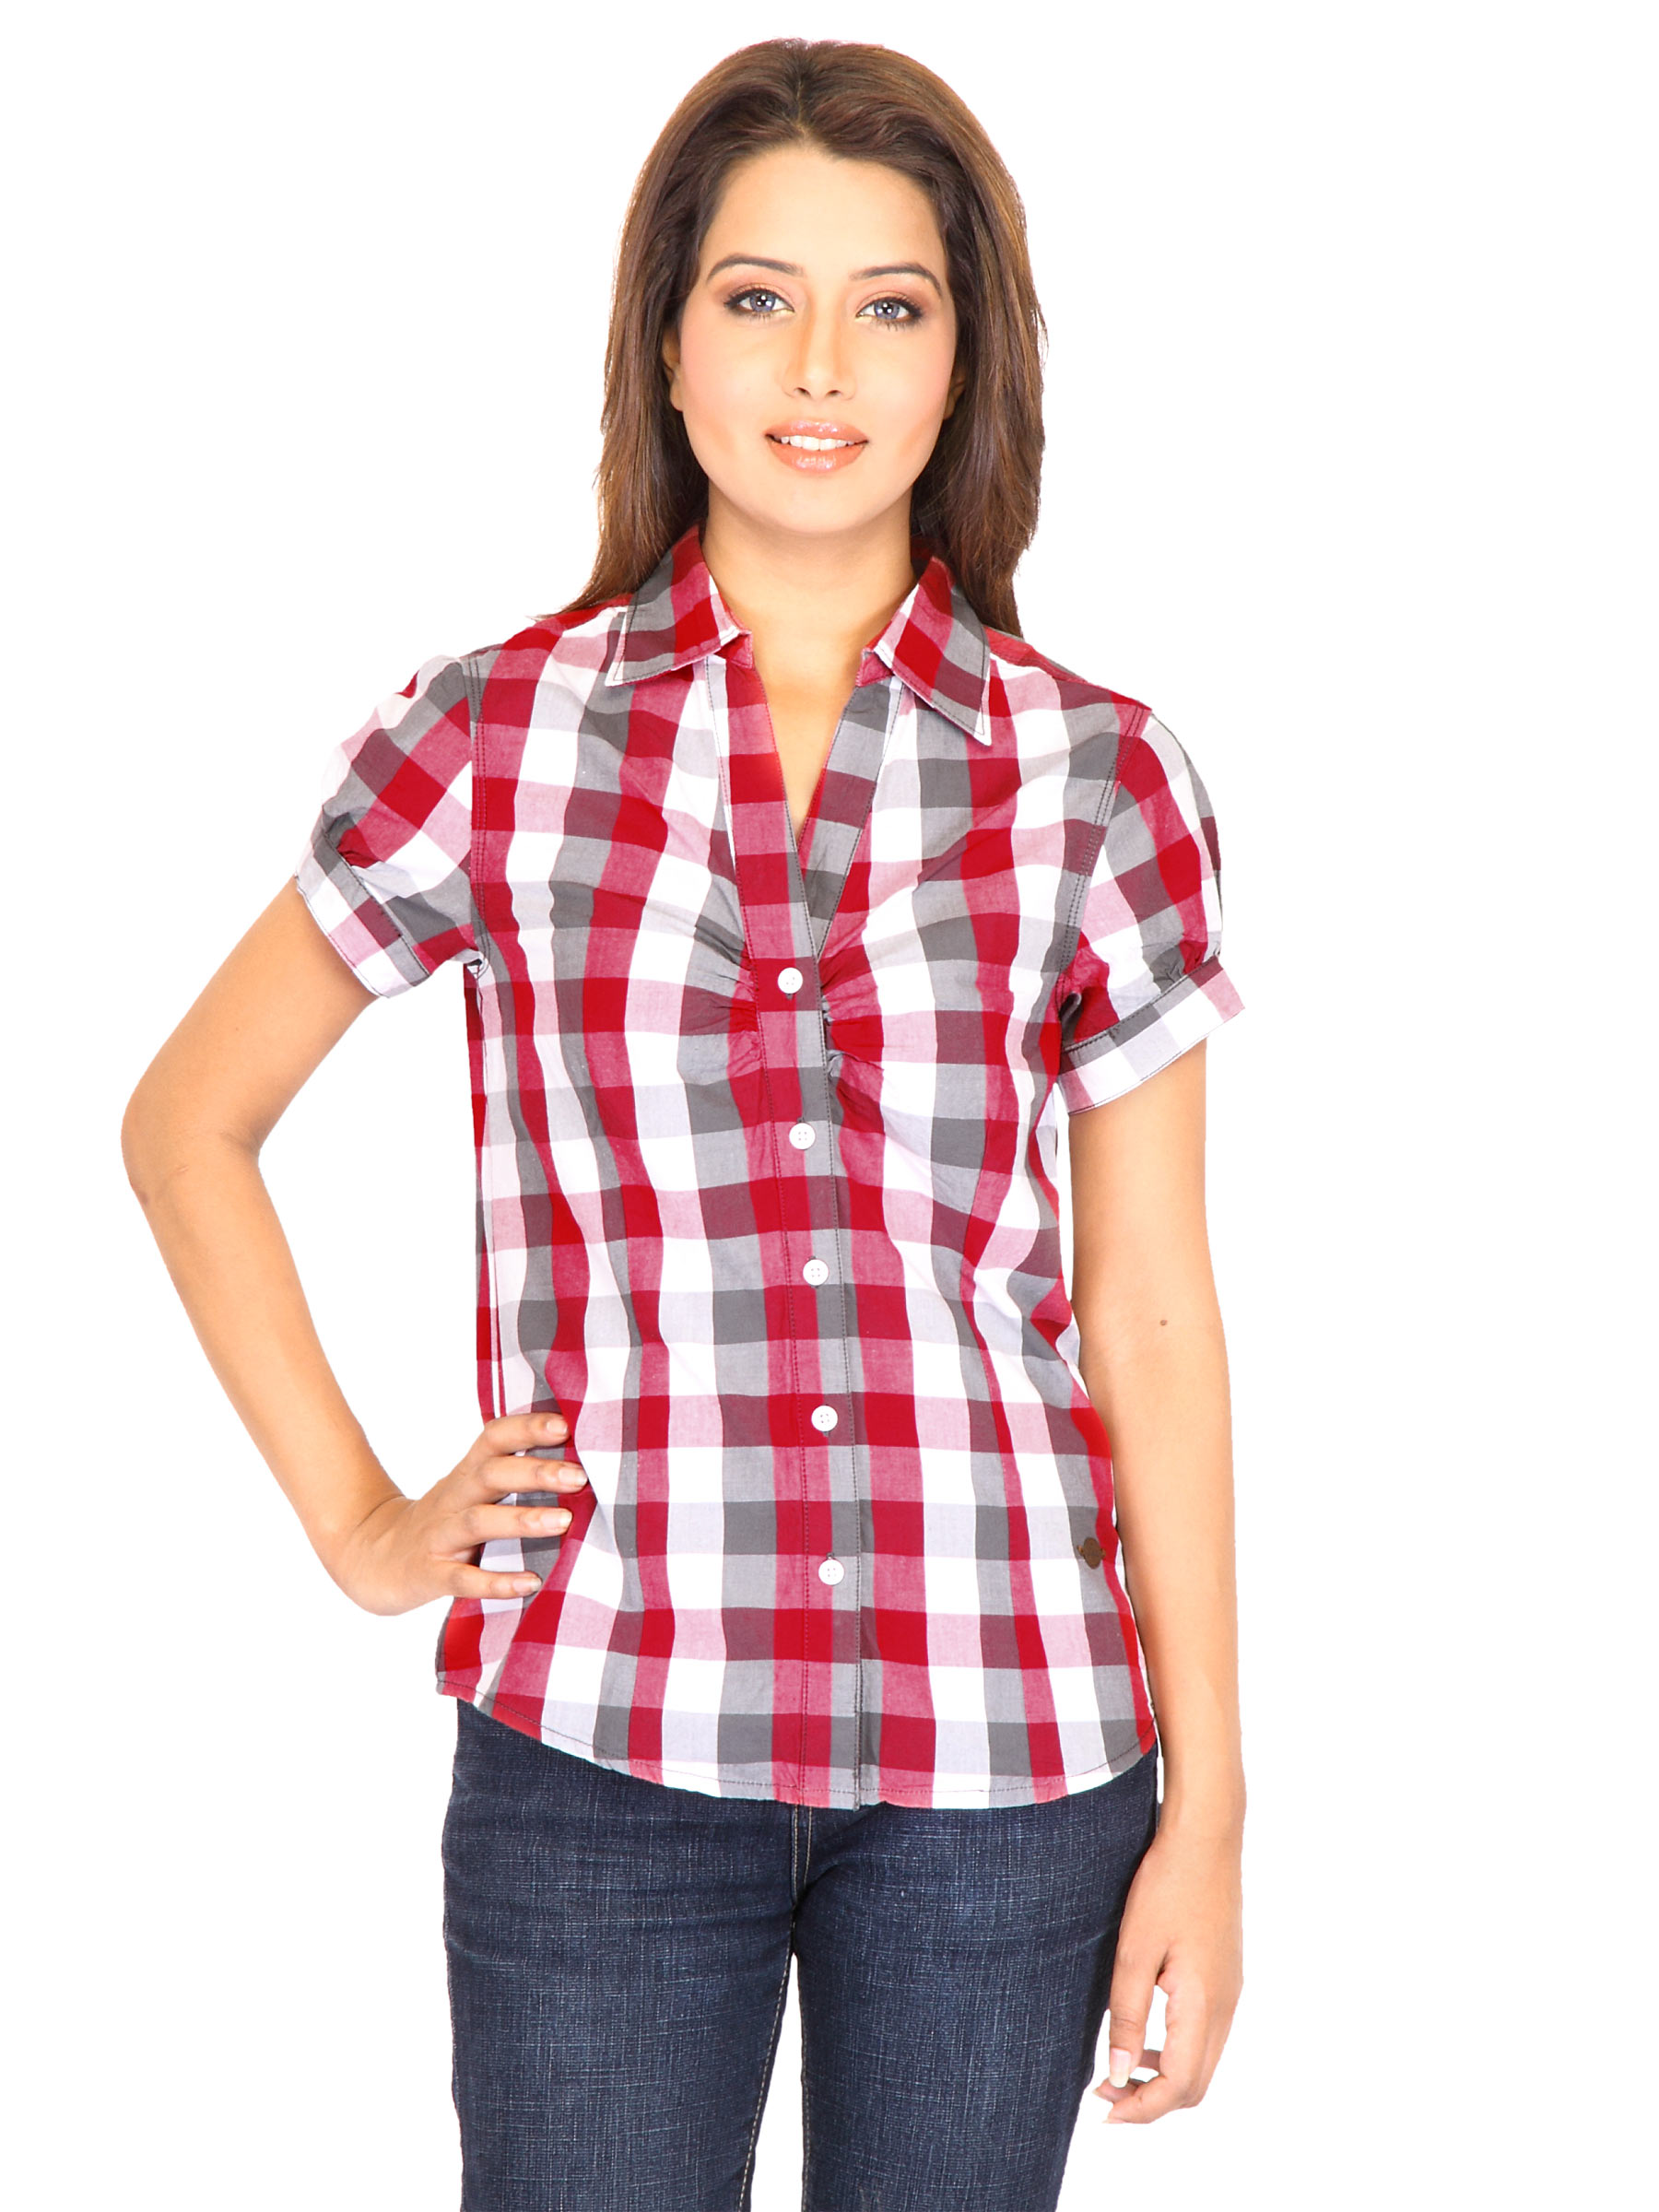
Lee Women Check Red Shirts
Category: Apparel / Topwear / Shirts
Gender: Women
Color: Red
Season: Fall 2011
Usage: Casual